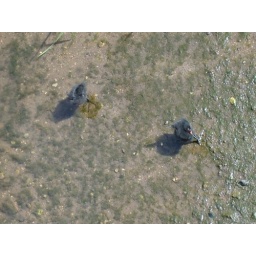
saw folks peering over the bridge on my way to the train station - stopped to take their photo